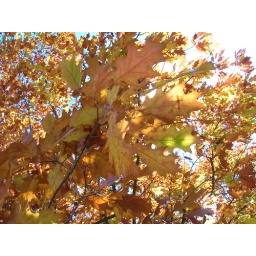
Leaves in transition from green to gold to orange to brown... I love fall!